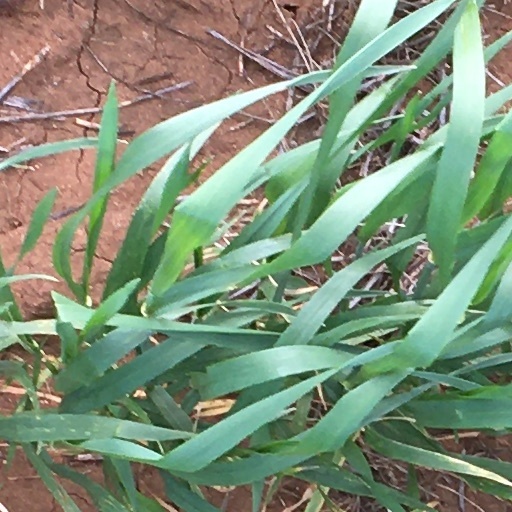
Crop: wheat